Bohemian Rhapsody

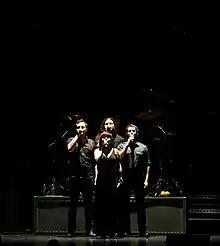
The Queen Extravaganza performing the song at the Fox Theatre, Detroit in 2012

The band used Trillion, a subsidiary of Trident Studios, their former management company and recording studio. They hired one of their trucks and got it to Elstree Studios in Hertfordshire, where the band were rehearsing for their tour. The video was directed by Bruce Gowers, who had directed a video of the band's 1974 performance at the Rainbow Theatre in London, and was recorded by cameraman Barry Dodd and assistant director/floor manager Jim McCutcheon. The video was recorded in just four hours on 10 November 1975, at a cost of £4,500. Gowers reported that the band was involved in the discussion of the video and the result, and "was a co-operative to that extent, but there was only one leader."